OCAD University

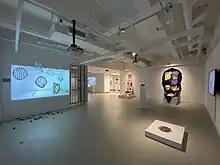
Artwork on display at OCAD University's Ignite Gallery

During the university’s years as a nascent institution, it had relocated to several different buildings in Toronto, many of which have been decommissioned or demolished over time. Only in the early 20th century did the school establish its own purpose-built structure, on the grounds of what is now Grange Park, a two-hectare green space that was once the front lawn of a nineteenth-century estate. As a result, the university's campus is embedded within the surrounding neighbourhoods that have developed alongside it, rather than in an enclosed area with contiguous buildings, as is standard with most other post-secondary institutions. The current campus is spread across a combination of owned, co-owned, and leased properties in Toronto’s downtown core. The largest cluster of buildings is located in the Grange Park neighbourhood along McCaul Street, between Dundas Street and Queen Street West, and comprises the Main Building (including its multiple extensions), Butterfield Park, the Annex Building, the Rosalie Sharp Pavilion, 49–51 McCaul Street, and 74–76 McCaul Street. Another group of buildings is situated south of the neighbourhood in the Entertainment District at 199, 205, and 230–240 Richmond Street West. 130 Queens Quay East in the East Bayfront is the university's "waterfront campus," which occupies 1,300 square metres (14,000 sq ft) of the building's fourth floor and forms part of a larger development called the Daniels Waterfront—City of the Arts. The campus in the Grange Park and Entertainment District precincts is accessible by public transportation via St. Patrick and Osgoode stations on Line 1, as well as the 505 Dundas and 501 Queen streetcar routes.